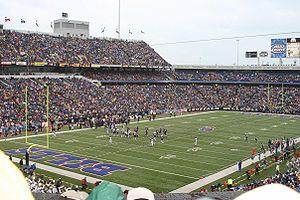
Cet article est une liste des stades actuels de la Ligue nationale de football, classés par capacité, par emplacement, par année d'utilisation et par équipe. Bien que la Ligue nationale de football compte 32 équipes, il n'y a que 31 stades à plein temps, car les Giants de New York et les Jets de New York partagent le stade MetLife. Ce nombre devrait diminuer à 30 lorsque les Rams de Los Angeles et les Chargers de Los Angeles commenceront à partager le SoFi Stadium en 2020.
Le New Era Field est un stade de football américain situé à Orchard Park, en banlieue de Buffalo dans l'État de New-York.